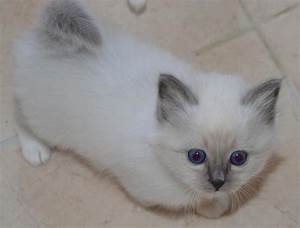
Label: cat